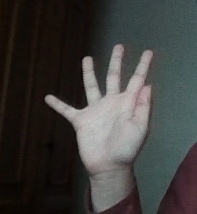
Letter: sheen